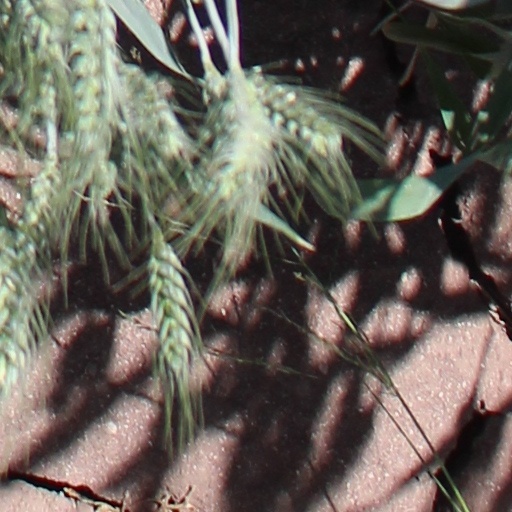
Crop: wheat